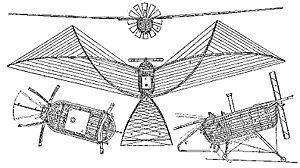
Jean-Marie Félix du Temple de la Croix, dit Félix du Temple est un officier de marine, général de brigade, et pionnier de l'aéronautique né le 18 juillet 1823 à Lorris et mort le 3 novembre 1890 à Paris.